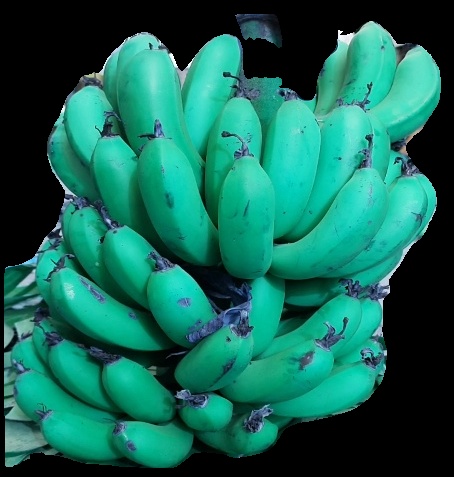
Variety: pachbale
Grade: grade2